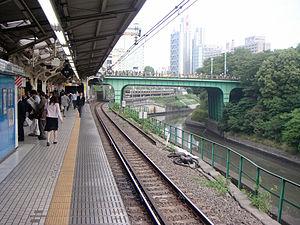
La rivière Kanda est un cours d'eau de Tokyo qui parcourt 24,6 km du parc d'Inokashira à Mitaka jusqu'à la Sumida-gawa sous le pont de Ryōgoku à la limite de Taitō, Chūō et Sumida-ku. Tout son cours se déroule au sein de Tokyo où il draine une superficie de 105 km². La Kanda-gawa est désignée comme rivière de classe 1.